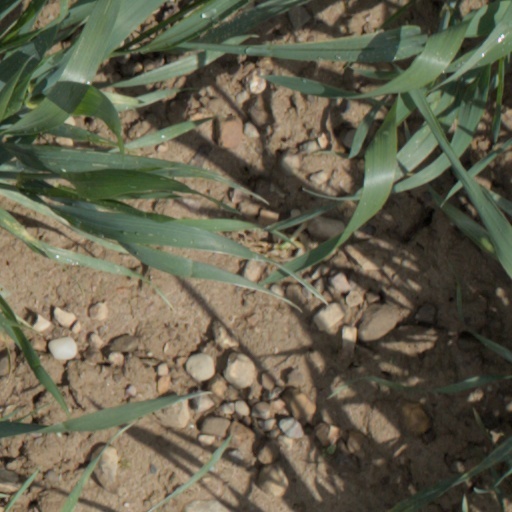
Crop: wheat